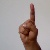
The image shows a hand gesture representing the letter 'D' in Indian Sign Language.